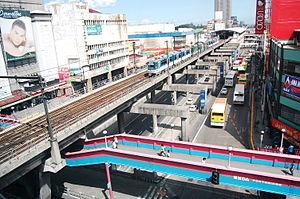
Le Manila Metro Rail Transit System est le troisième réseau de transport en commun ferroviaire de l'agglomération de Metro Manila, aux Philippines. Il comporte deux lignes, la ligne MRT-3 et la future MRT-7 et complète les deux lignes LRT-1 et LRT-2 du métro léger de Manille ainsi que la Commuter Line de la Philippine National Railways.